James Stirling (Royal Navy officer)

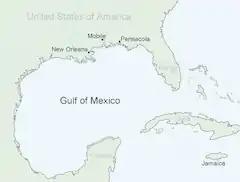

In the War of 1812 between the United States of America and Britain, the role assigned to the ships of the Jamaica Station was to attack the US coast and ports on the Gulf of Mexico and to destroy their ships and stores. On 11 July 1812 "Brazen" weighed anchor on Stirling's first mission, which was to be against New Orleans and the Mississippi delta. However, "Brazen" was severely damaged by a hurricane and had to abandon the mission and enter the Spanish port of Pensacola to carry out repairs. Despite this, Stirling was able to make a valuable survey of Mobile Bay and the Spanish-held Florida coastline and capture an American ship, which he took back to Jamaica as a prize on 20 November.